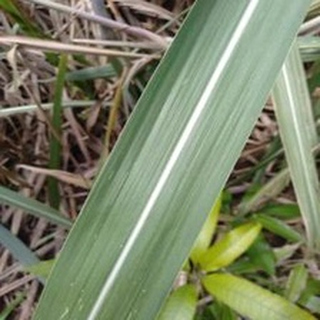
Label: healthy_sugarcane